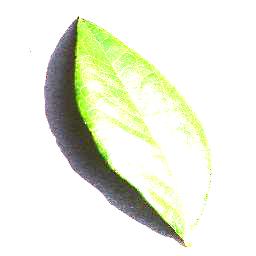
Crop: blueberry
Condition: healthy